Kaiserslautern

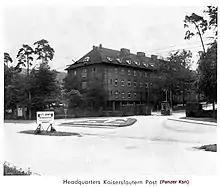
1950 photograph of barracks in Kaiserslautern

The "Fritz-Walter-Stadion" is a football stadium that accommodates 48,500 fans. In June 2006, after renovation, the stadium was one of 12 to host the 2006 FIFA World Cup. It is also home to 1. FC Kaiserslautern, which won the Bundesliga four times and the wheelchair basketball team FCK Rolling Devils.